Henry Fisher House

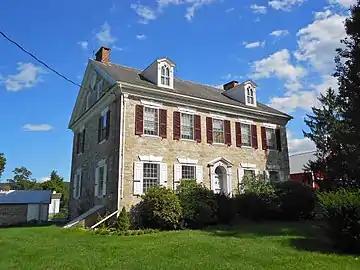

The Henry Fisher House is an historic, American home that is located in Oley Township, Berks County, Pennsylvania.